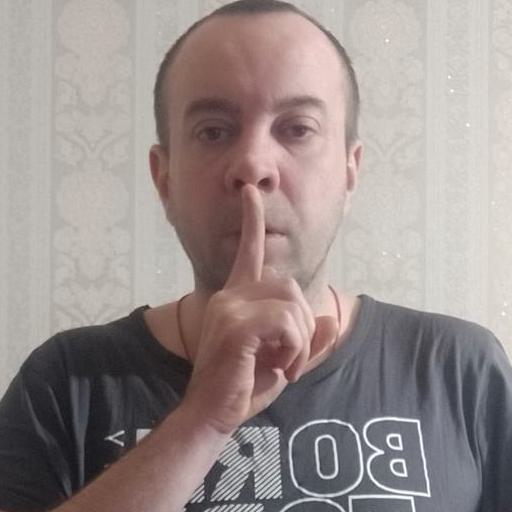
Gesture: mute